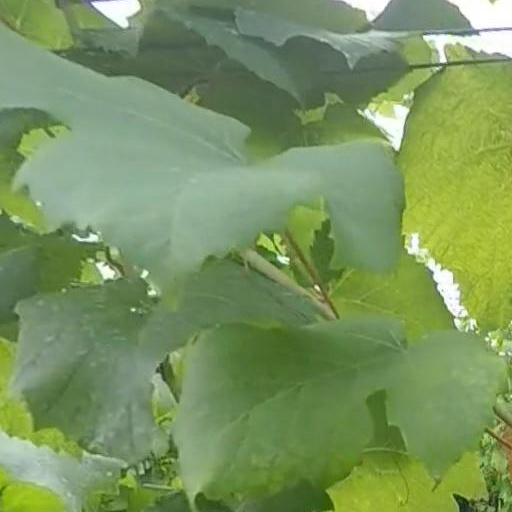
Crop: grape